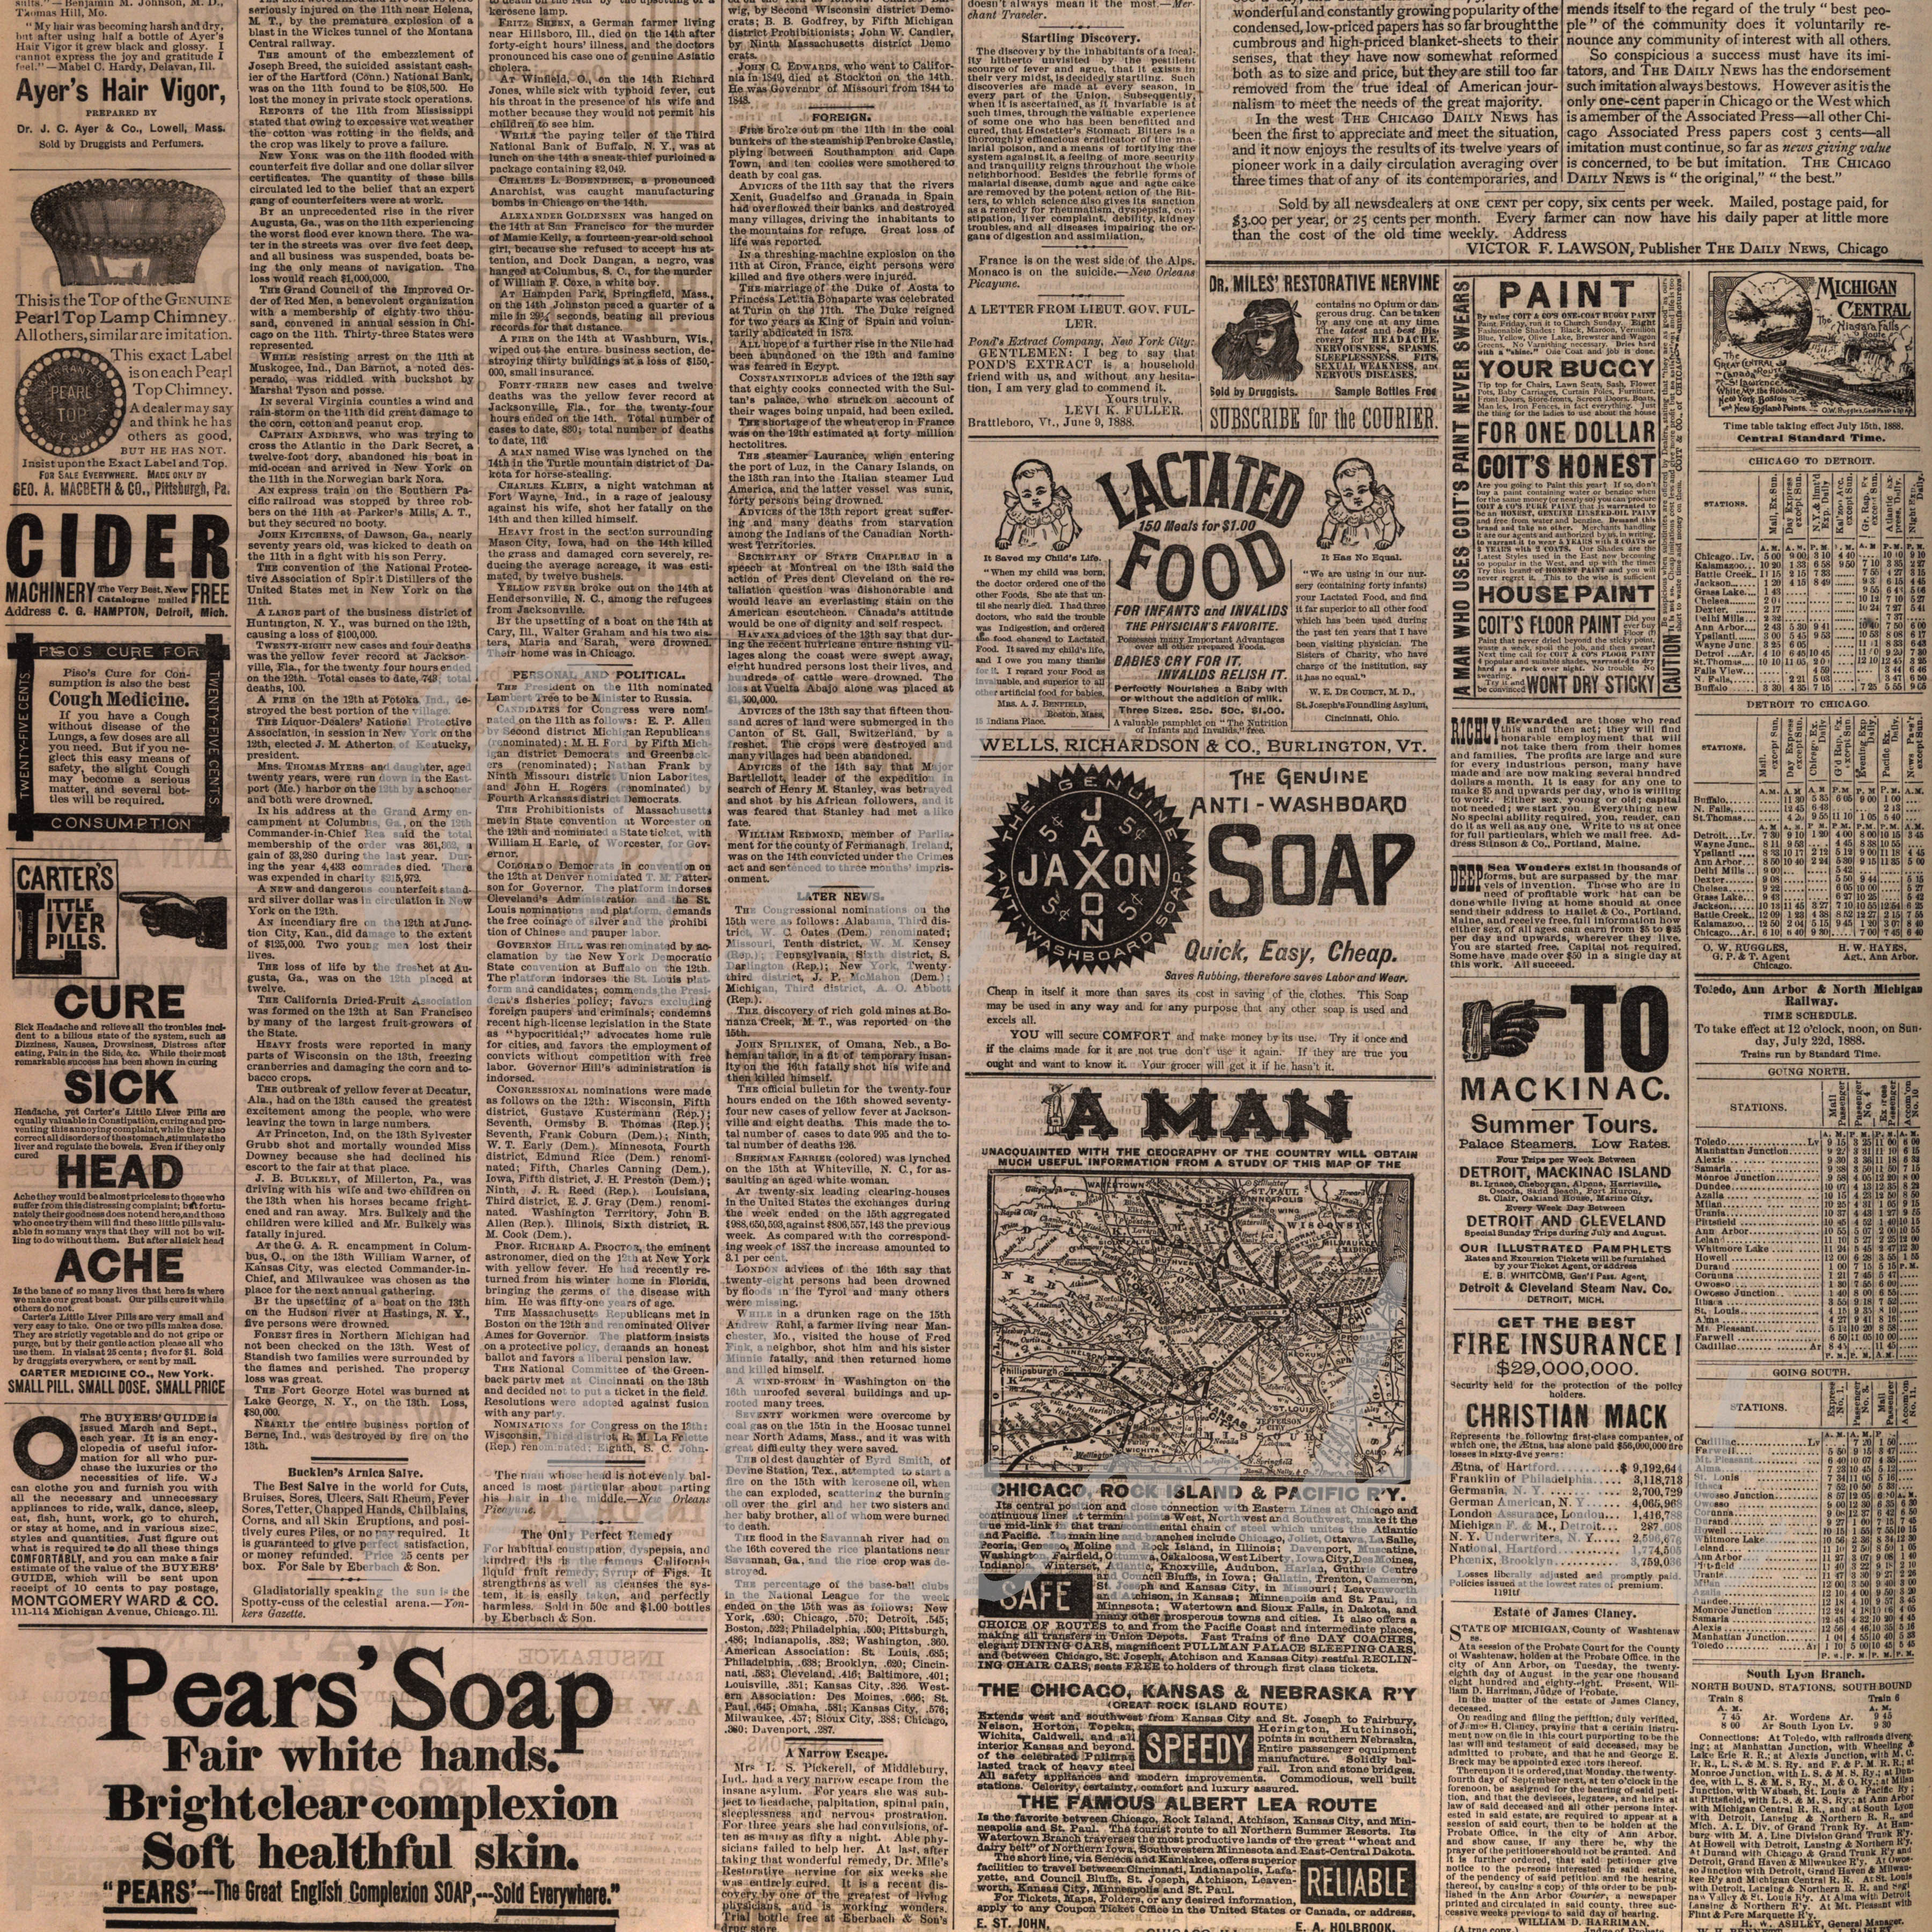
Waste category: paper